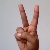
The image shows a hand gesture representing the letter 'V' in Indian Sign Language.